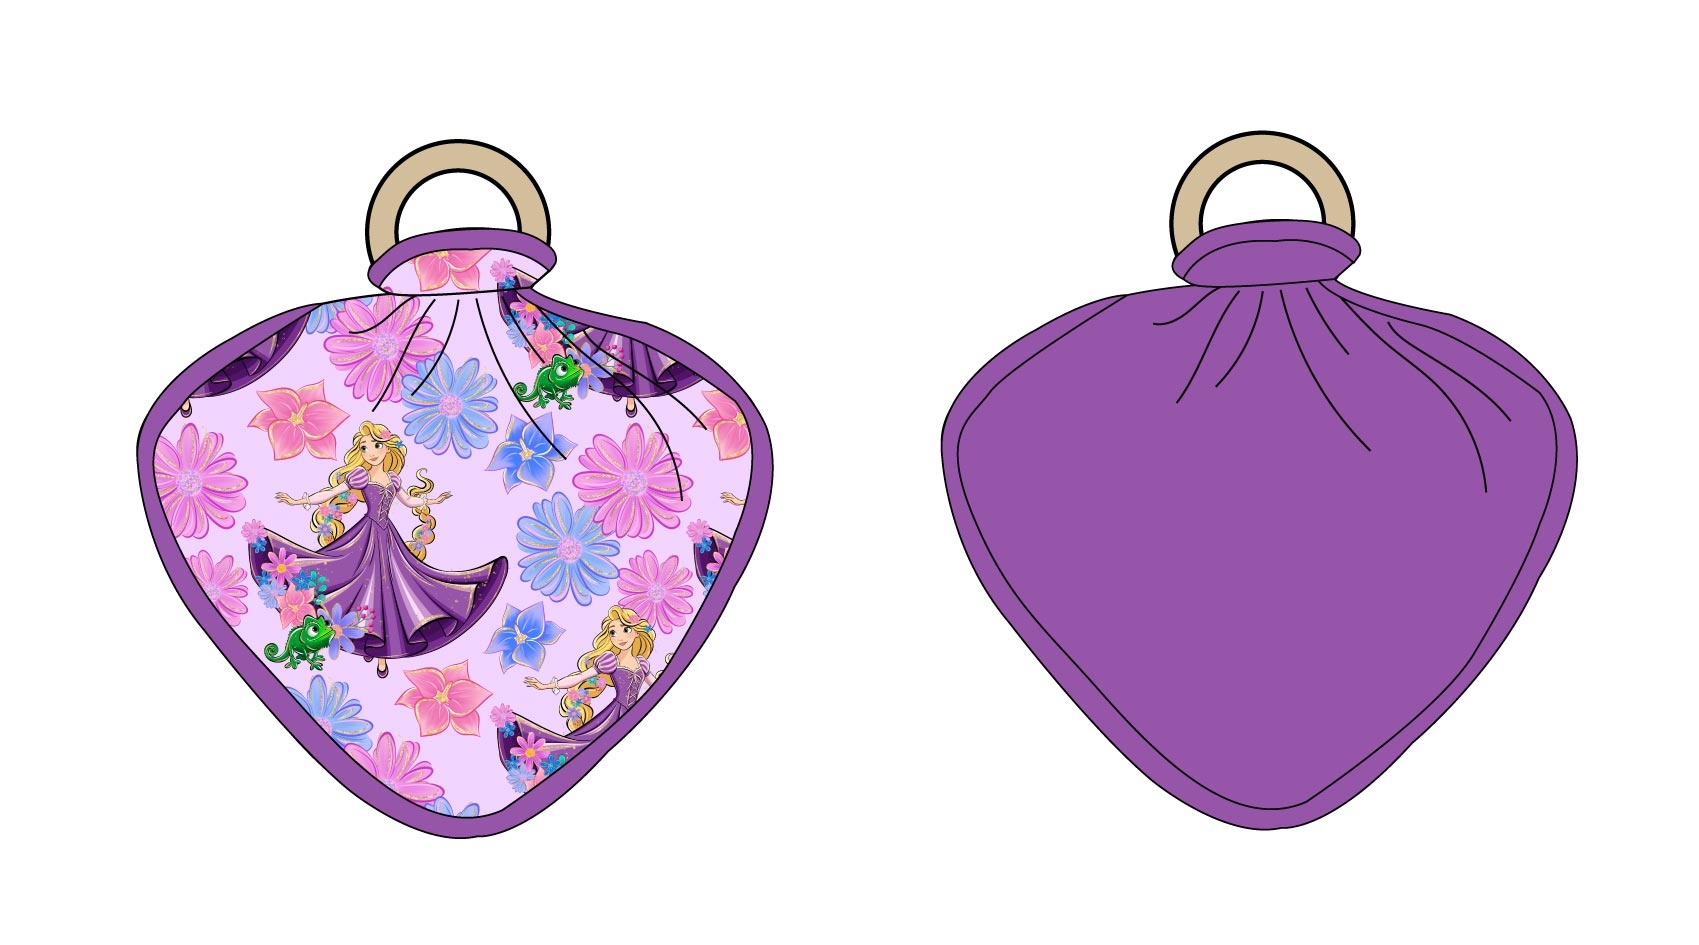
The Lost Princess - Lovey
Cuddle. Comfort. Care. Our Loveys are the perfect companion for your little one, designed for comfort and snuggles. Made from ultra-soft bamboo viscose, these loveys are gentle on delicate skin and provide a cozy, soothing touch for nap time, playtime, or on-the-go. These loveys are two layers and reversible , with a trendy print on one side and a coordinating solid color on the other. The perfect size for little hands to hold, they offer both comfort and security. The soft, breathable fabric keeps your baby cozy without causing overheating. Safety Disclaimer: For safety, please always supervise your child while using the lovey. Never leave your baby unattended with the lovey or place it in the crib for sleep, as it is not intended for unsupervised use. Details: Made from soft, breathable bamboo viscose Two layers, reversible with a print on one side and a solid color on the other Perfect size for little hands to cuddle and hold Gentle on delicate skin, providing comfort and security Give your little one a comforting companion with a lovey that’s as soft and safe as it is cozy!
Brand: Blush Lotus
Category: Baby & Toddler > Baby Toys & Activity Equipment > Baby Soothers > Plush Toys